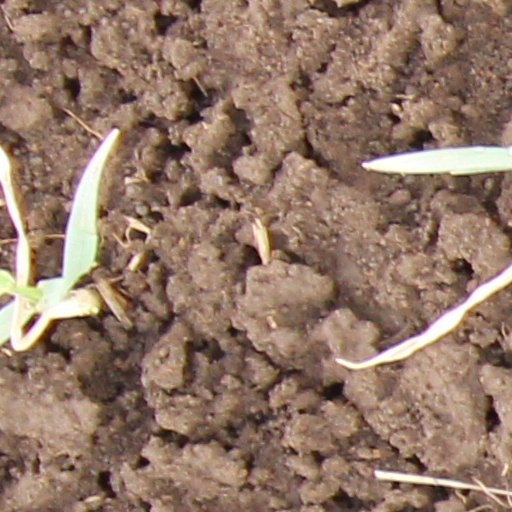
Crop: wheat